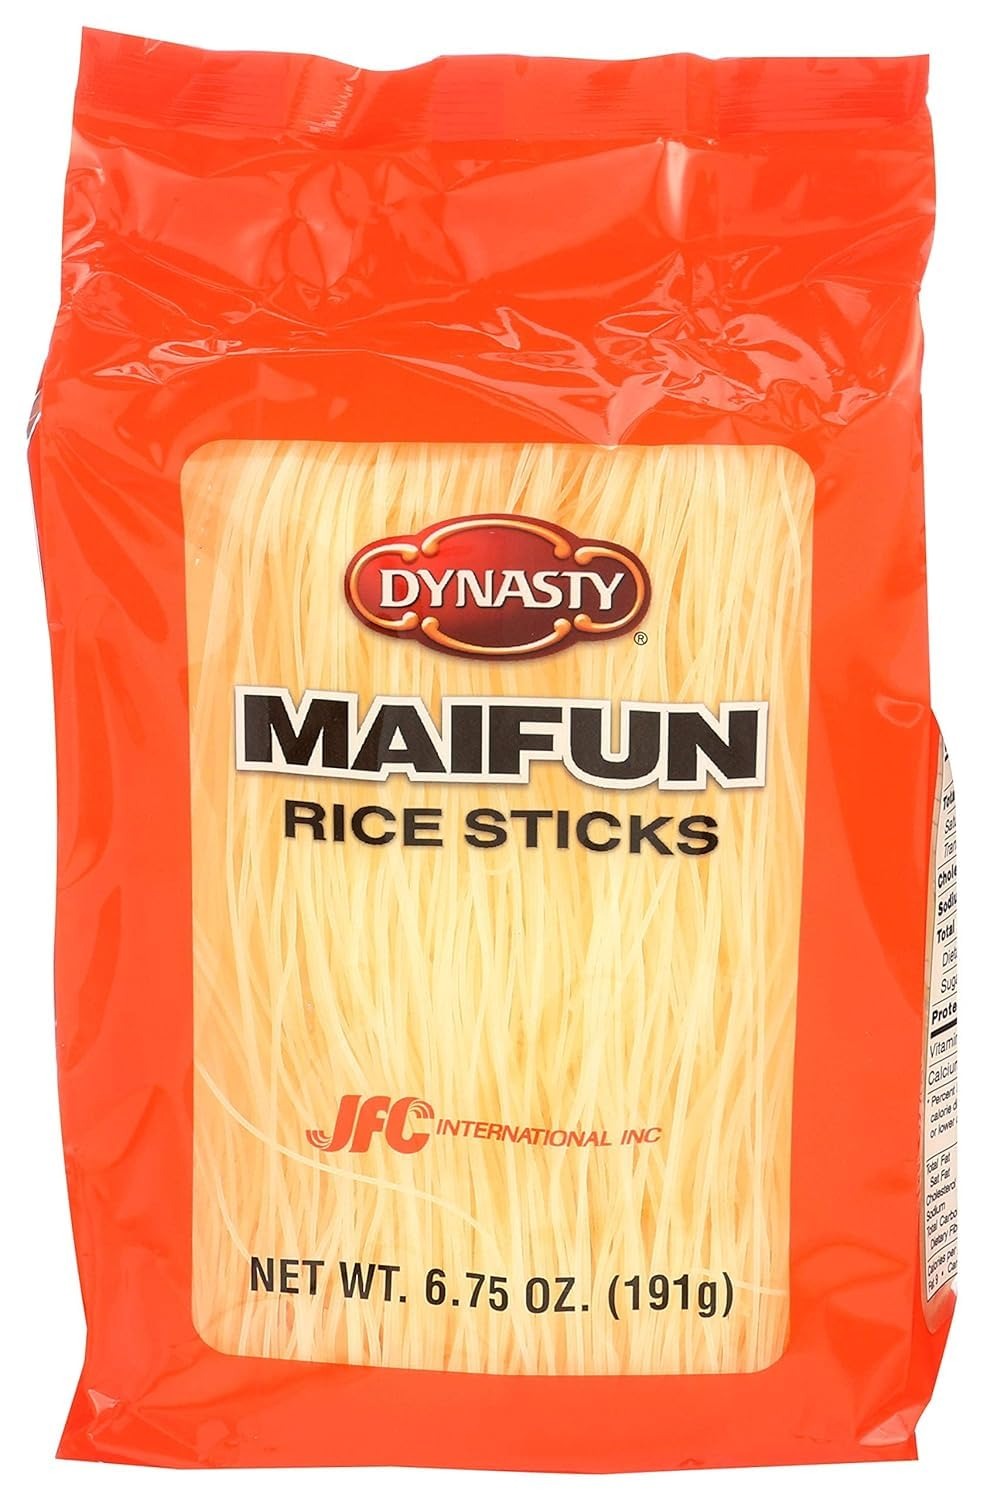
Item Name: Dynasty Maifun Rice Sticks, 6.75 Ounce (Pack of 12)
Bullet Point 1: Delicious Maifun rice sticks
Bullet Point 2: Use in salads or as a bed for stir-fry combinations
Bullet Point 3: Perfect for use in your favorite recipes
Bullet Point 4: Staple of Asian cooking
Bullet Point 5: Also great in soups
Value: 81.0
Unit: Ounce

Price: 6.88